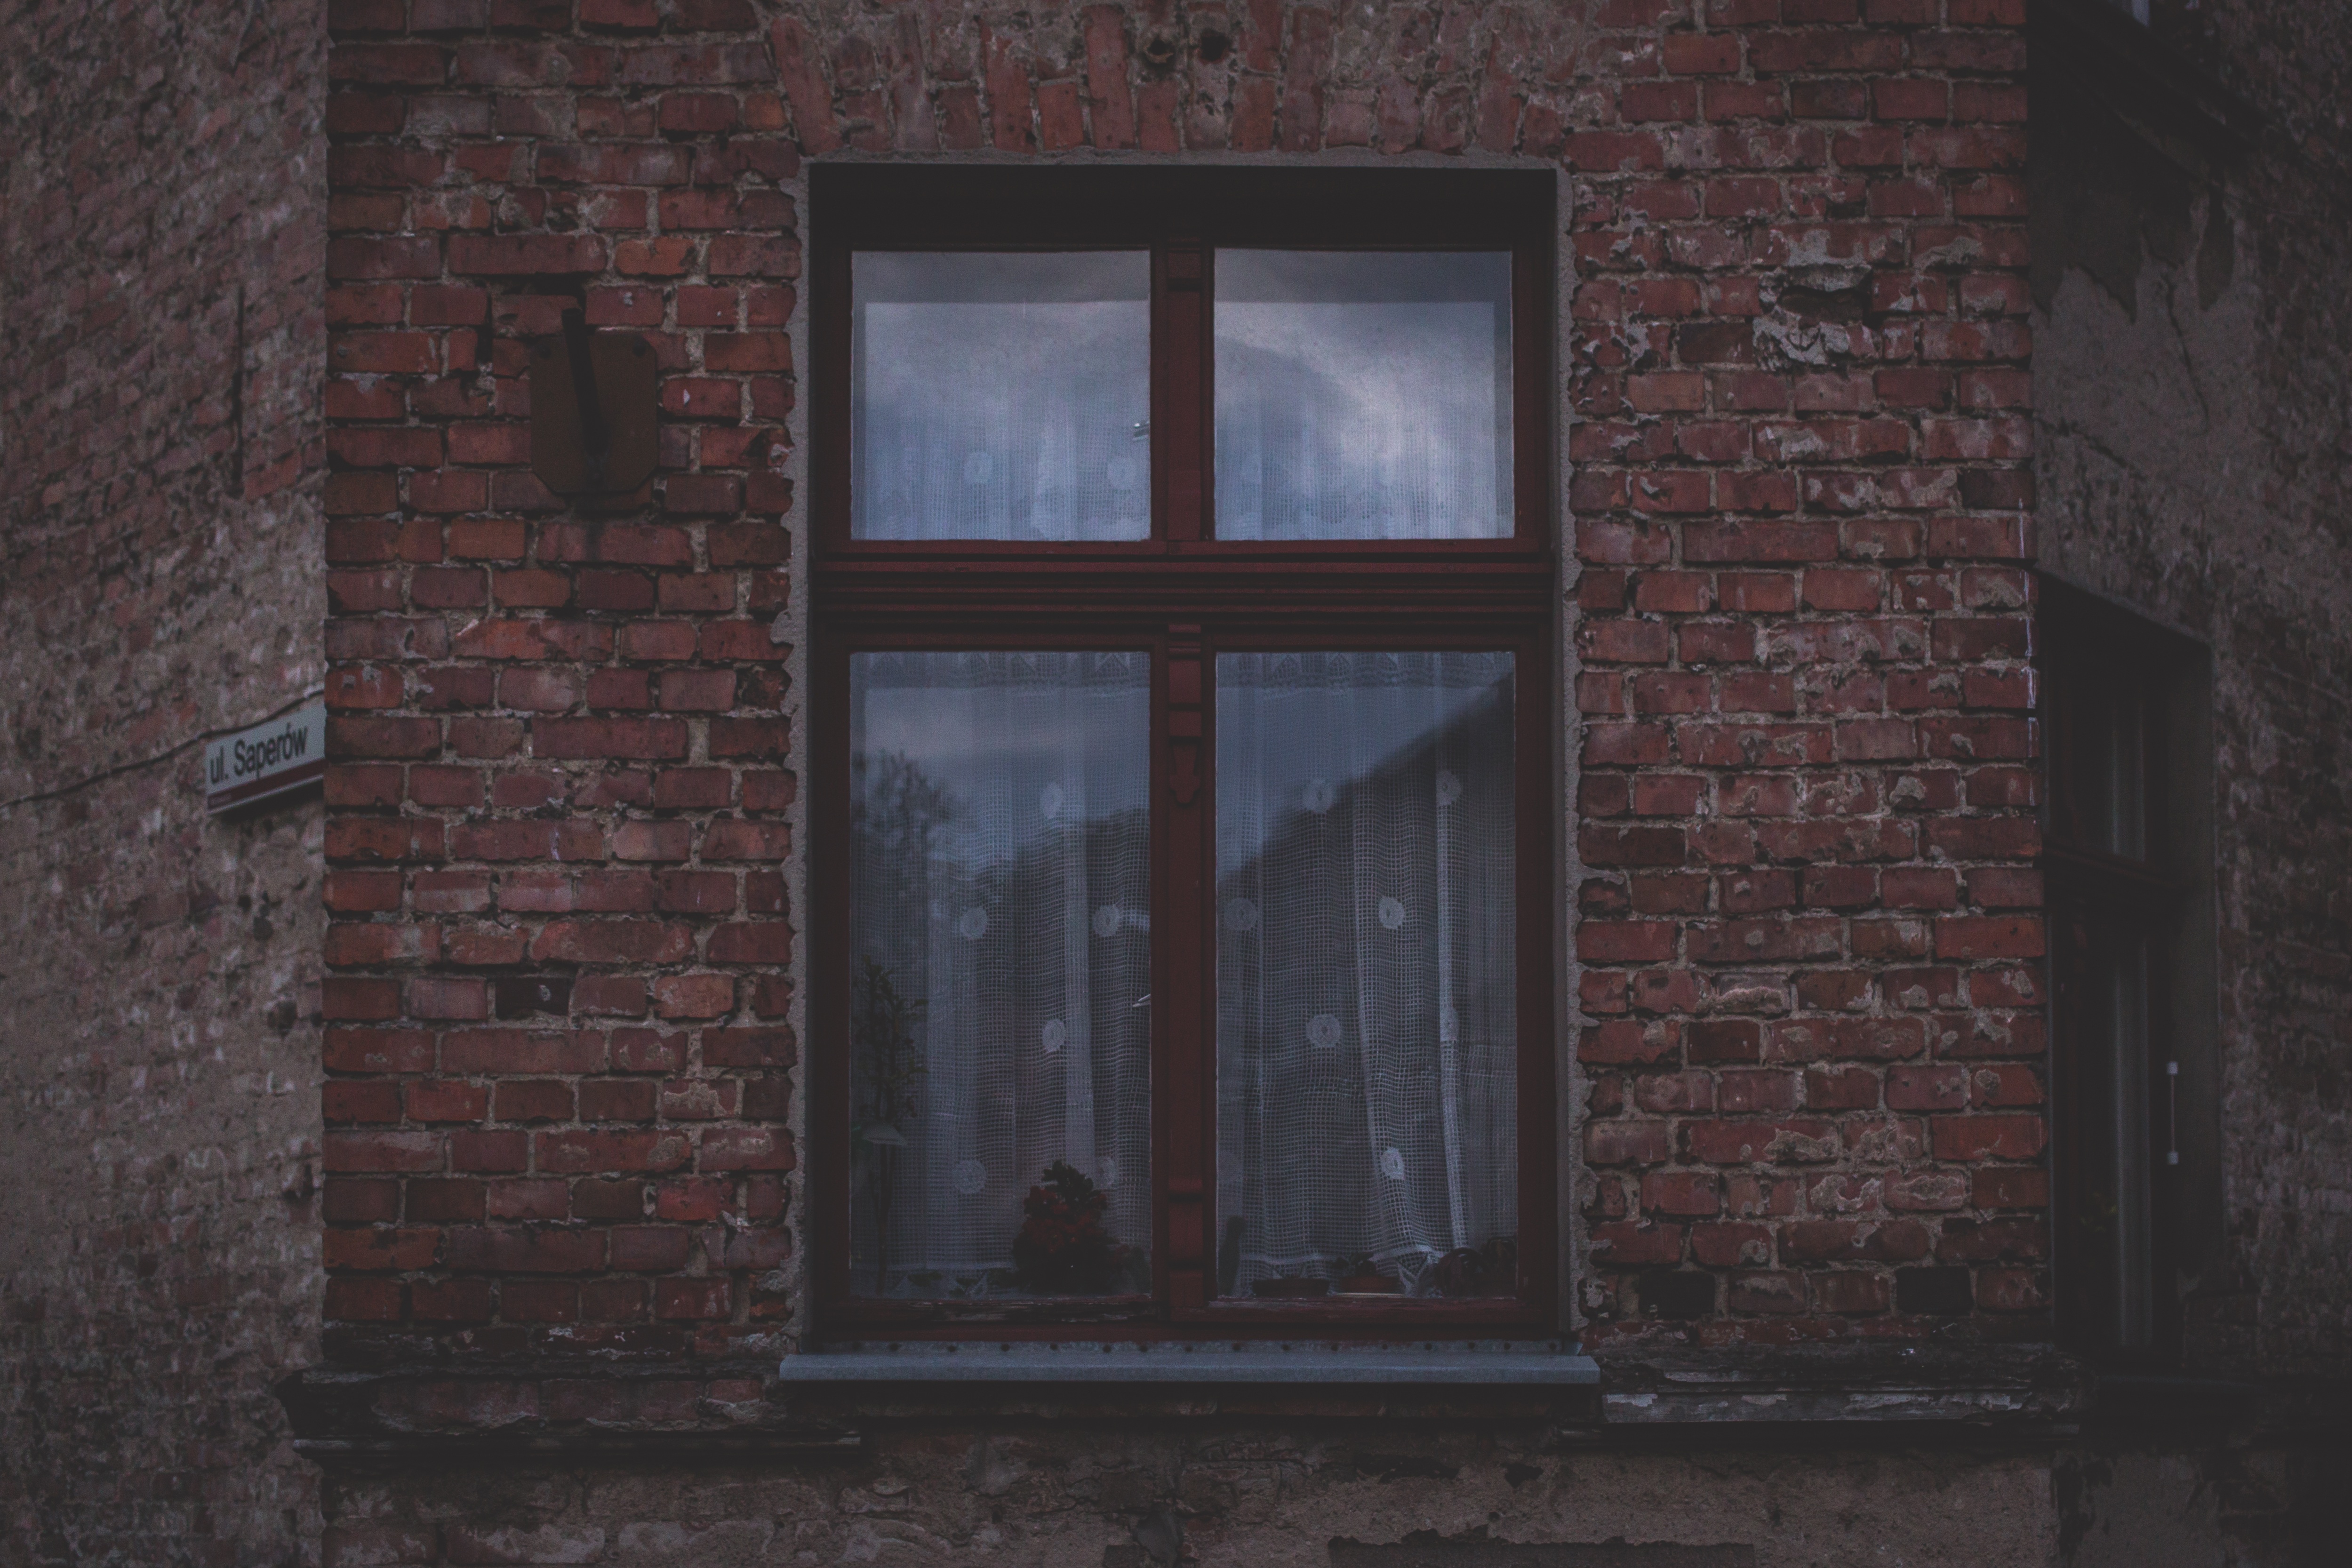
wood, house, window, building, wall, facade, darkness, brick, door, brick wall, interior design